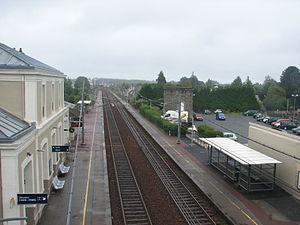
La gare de Valognes
La ligne de Mantes-la-Jolie à Cherbourg est l'une des grandes artères radiales du réseau ferré français. Longue de 313 km, elle se débranche à Mantes-la-Jolie, à 57 km à l'ouest de Paris, de la ligne de Paris-Saint-Lazare au Havre.
La gare de Valognes est une gare ferroviaire française de la ligne de Mantes-la-Jolie à Cherbourg, située sur le territoire de la commune, au quartier Saint-Lin à proximité du centre ville de Valognes dans le département de la Manche et la région Normandie.